Reading, Pennsylvania

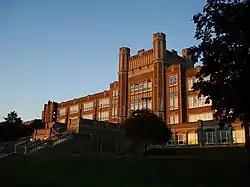
Reading Senior High School in May 2008

In 1908, a Japanese-style pagoda was built on Mount Penn, where it overlooks the city and is visible from almost everywhere in town. The Pagoda remains a popular tourist attraction.